Ghalib

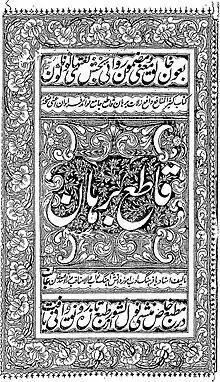
Cover Page of Ghalib's Qaat'i-e Burhaan

Ghalib held Persian in high regard, and his knowledge of the language was a point of pride for him. He believed his compositions in Persian were superior to those in Urdu, and hoped readers would evaluate him by the former: